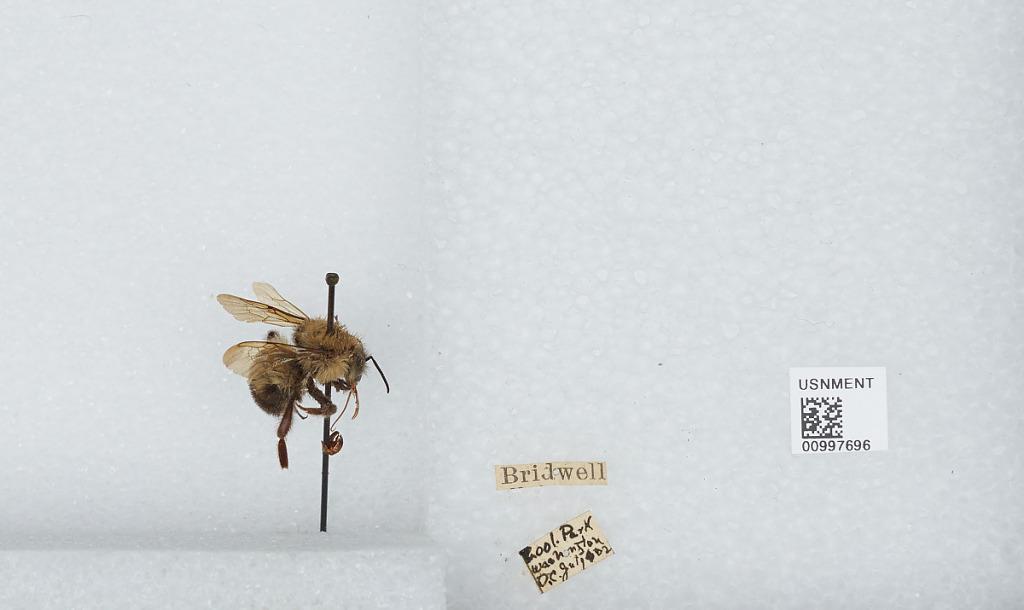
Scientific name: Bombus (Pyrobombus) bimaculatus Cresson
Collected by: Bridwell
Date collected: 1902-7-4
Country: United States
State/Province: District Of Columbia
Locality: Smithsonian National Zoological Park
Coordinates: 38.9311, -77.0497